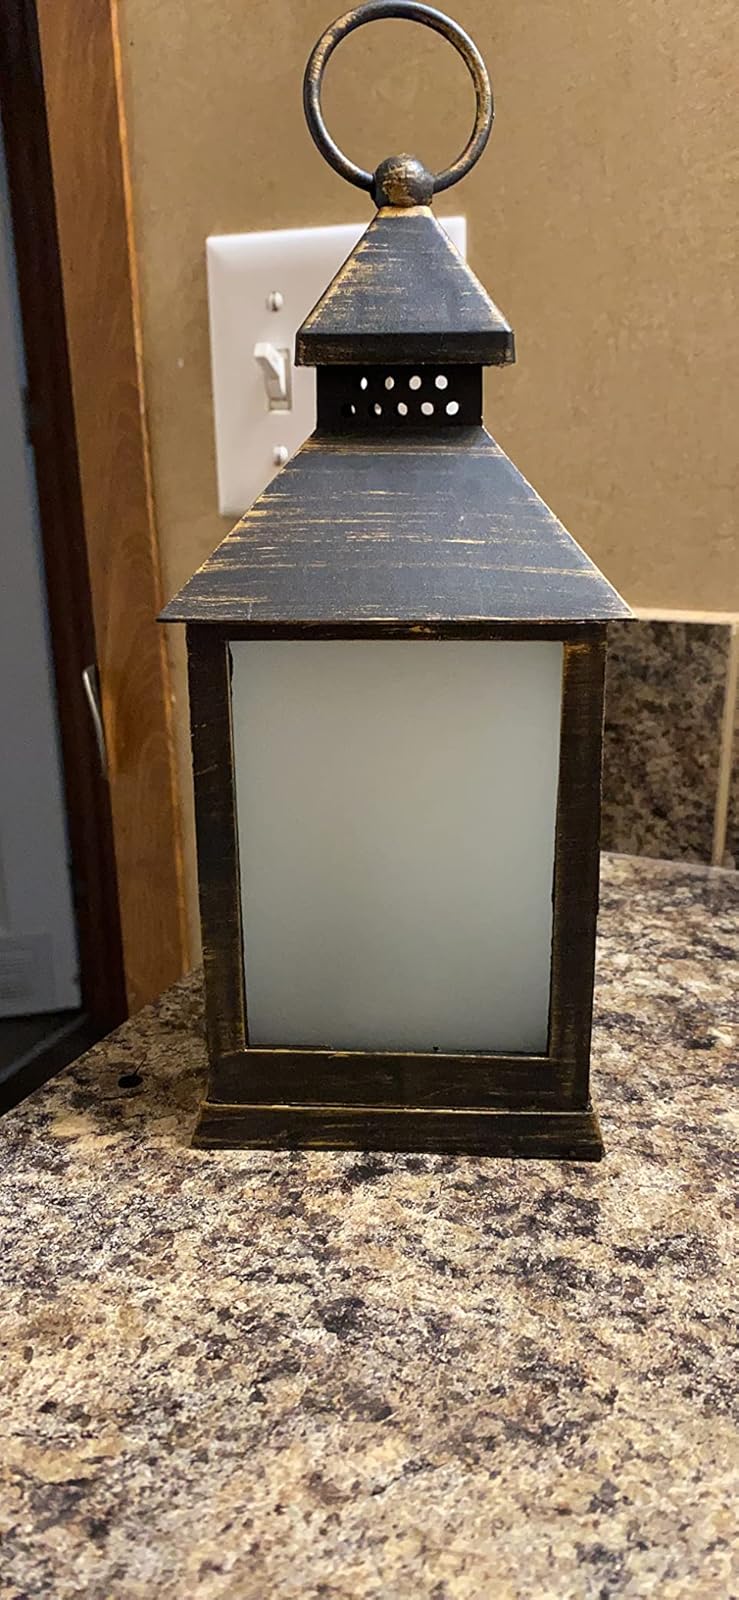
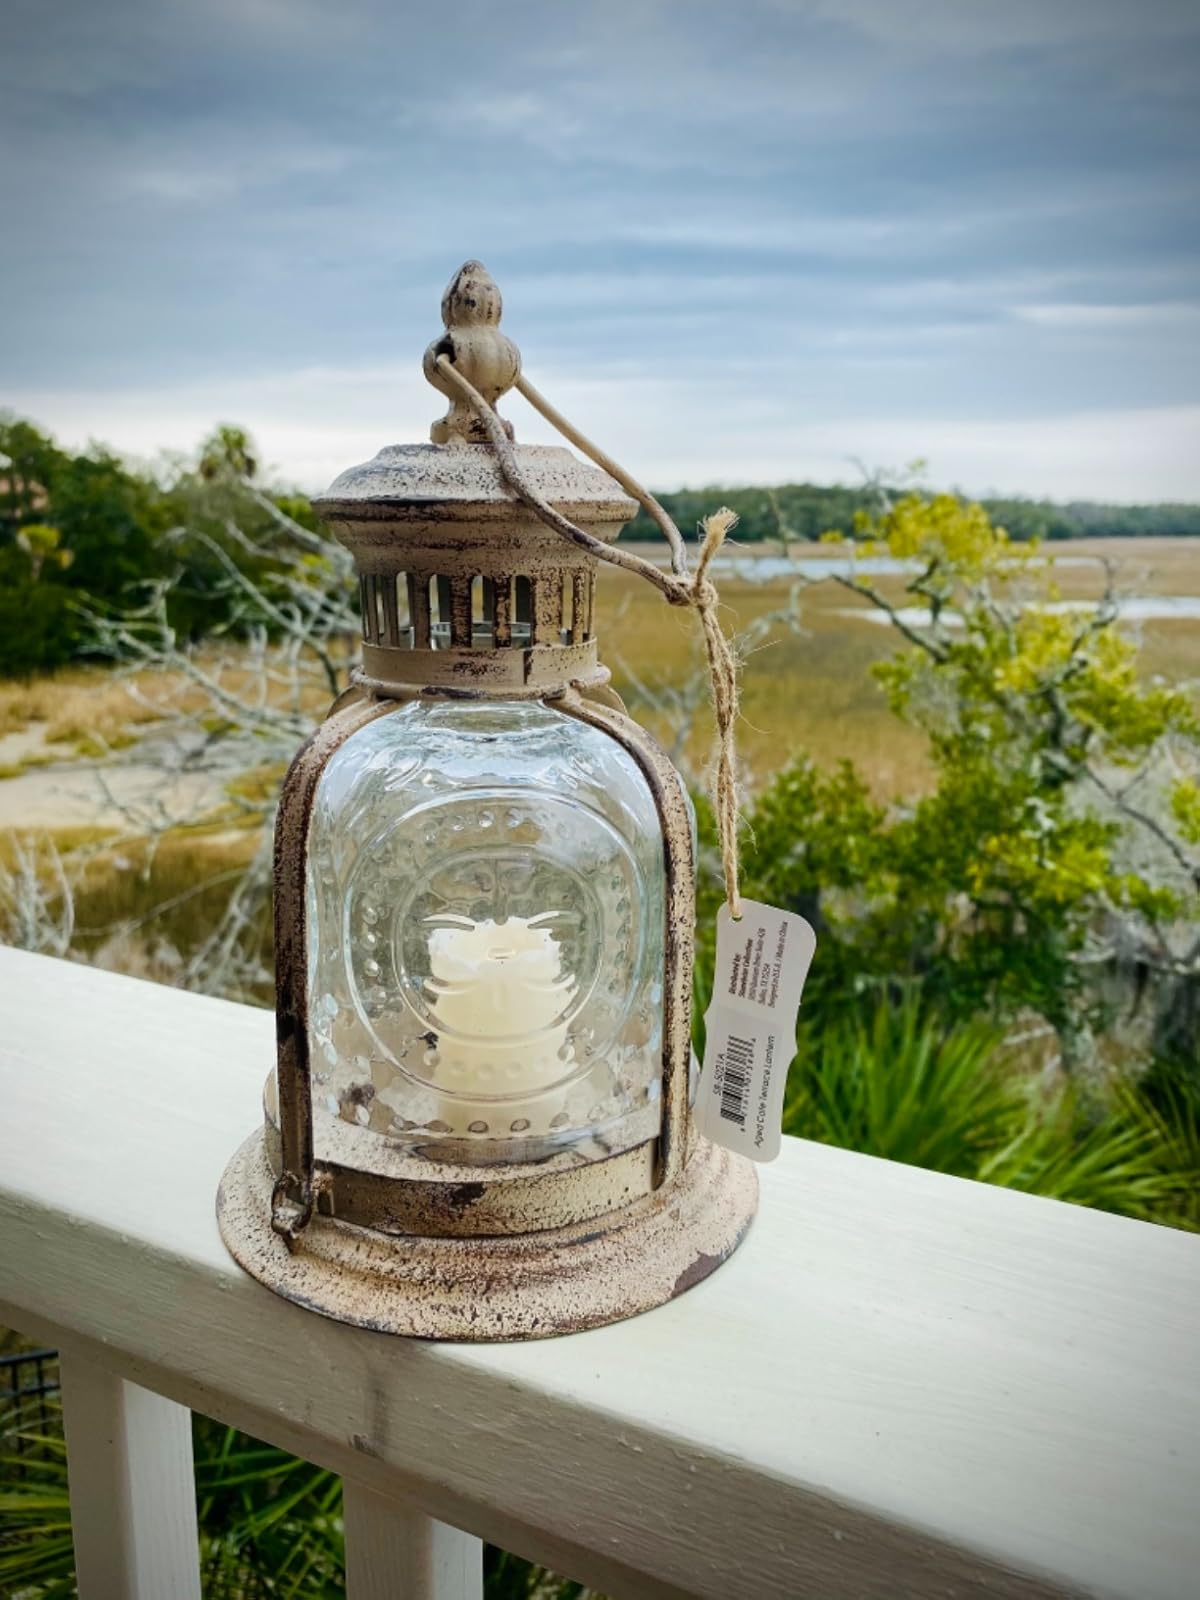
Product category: lantern
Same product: no